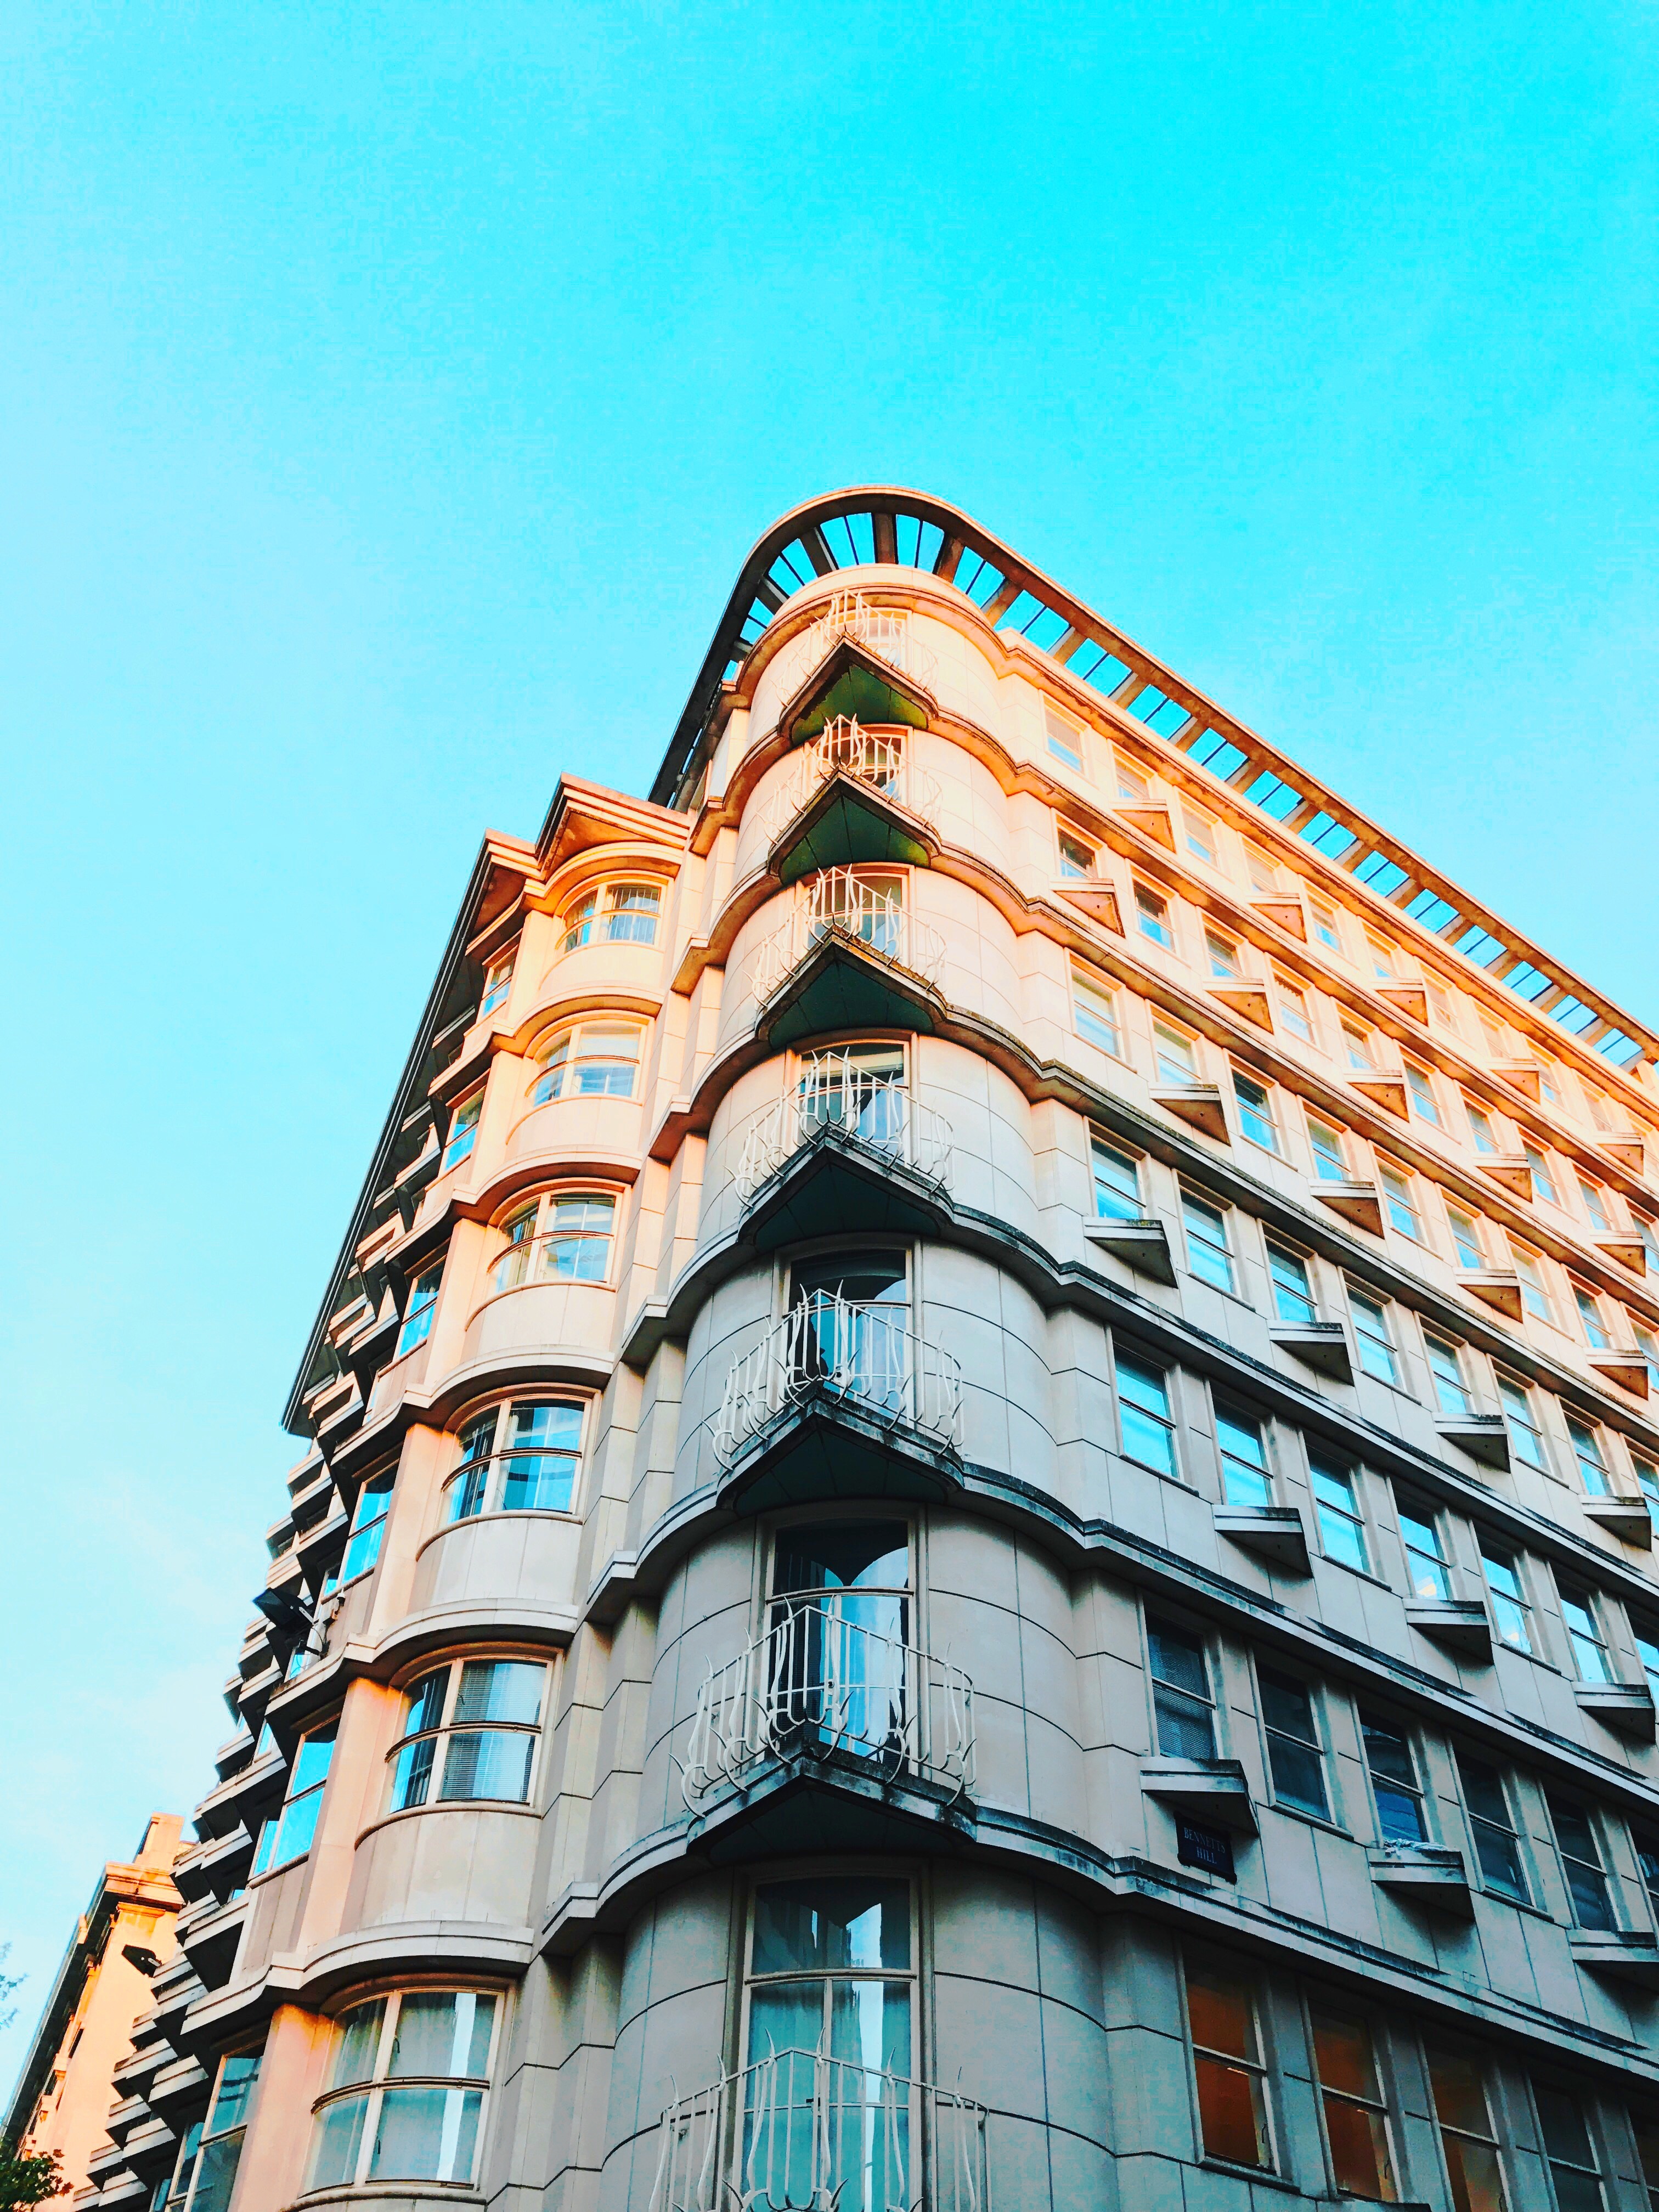
architecture, building, city, skyscraper, cityscape, downtown, tower, landmark, facade, blue, tower block, metropolis, condominium, neighbourhood, urban area, residential area